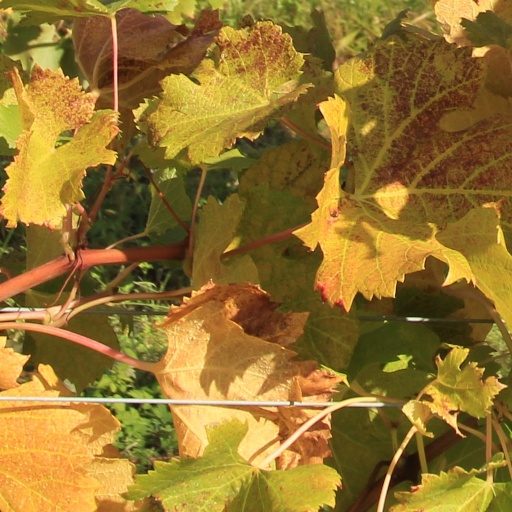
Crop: grape